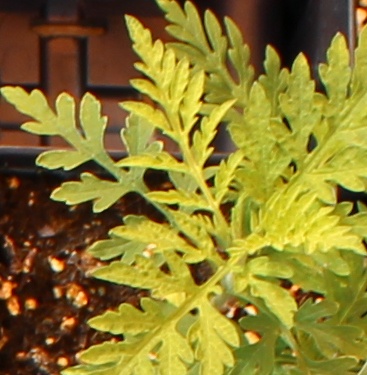
Label: Ragweed